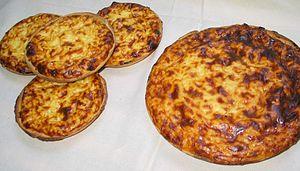
La tarte au riz ou blanke dorêye est une pâtisserie provenant de l'ancienne Principauté de Liège.
La cuisine néerlandaise est particulièrement inspirée par le passé agricole des Pays-Bas. Bien que la cuisine varie selon les régions avec des produits spécifiques, il existe un certain nombre de plats et ingrédients typiquement néerlandais. Les plats et repas néerlandais sont souvent nutritifs et copieux car ils sont adaptés au travail qui fut essentiellement physique dans le passé aux Pays-Bas. Le pays est réputé pour ses nombreuses variétés de fromages. La cuisine néerlandaise accorde une place importante aux légumes par rapport à la viande comme dans la plupart des cuisines d'Europe du Nord.
La Wallonie est une région culturelle et historique occupant le sud de la Belgique. Elle appartient principalement au domaine linguistique roman, par opposition au domaine linguistique germanique du nord. Ce concept de « terre romane » dont le nom a été inventé en 1886 est la base des revendications du mouvement wallon. Elle se concrétise politiquement par la création en 1970 de la région de langue française et de la Région wallonne qui deviendra en 1980 l'institution politique gouvernant la Wallonie. Elle a pour capitale Namur.